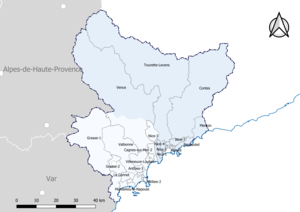
Carte du découpage cantonal du département des Alpes-Maritimes, avec en surimpression les arrondissements (en nuances de bleu) - Carte arrêtée au 1er janvier 2019.
Le département des Alpes-Maritimes compte 27 cantons depuis le redécoupage cantonal de 2014.